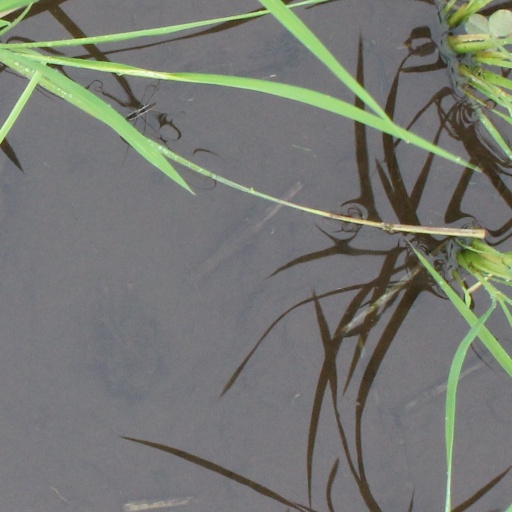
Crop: rice